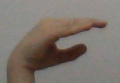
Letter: jeem